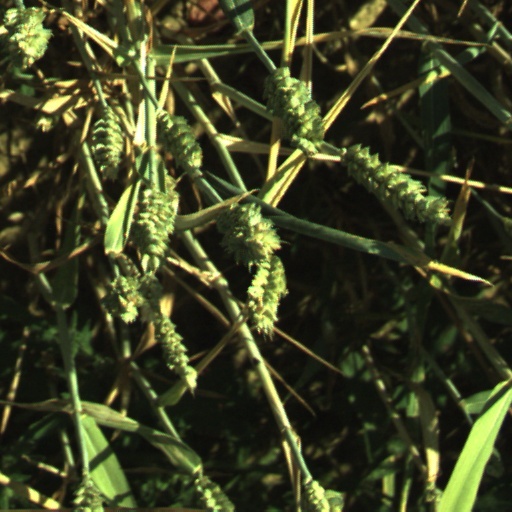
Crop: wheat